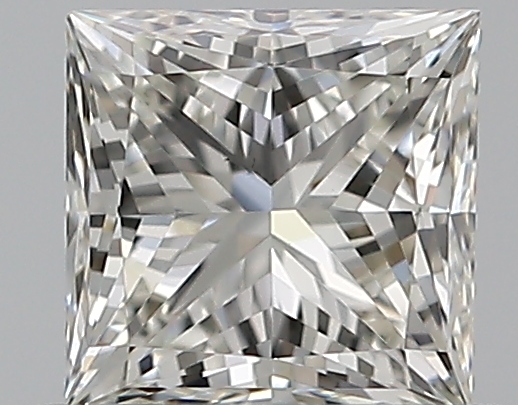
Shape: princess
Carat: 0.5
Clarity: VS1
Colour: J
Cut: EX
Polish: EX
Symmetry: VG
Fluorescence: F
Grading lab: GIA
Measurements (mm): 4.3 x 4.22 x 3.08